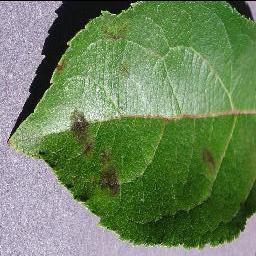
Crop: apple
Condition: scab